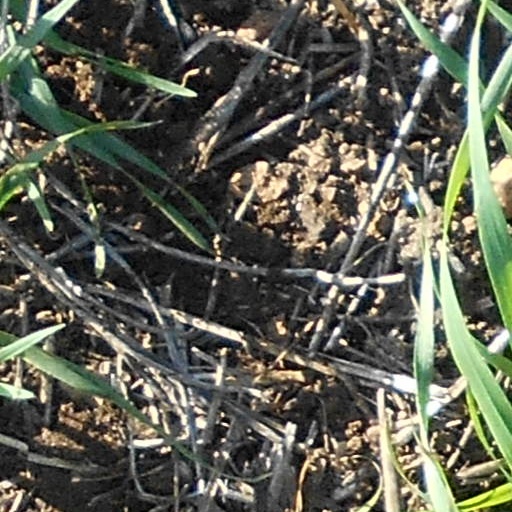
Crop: wheat